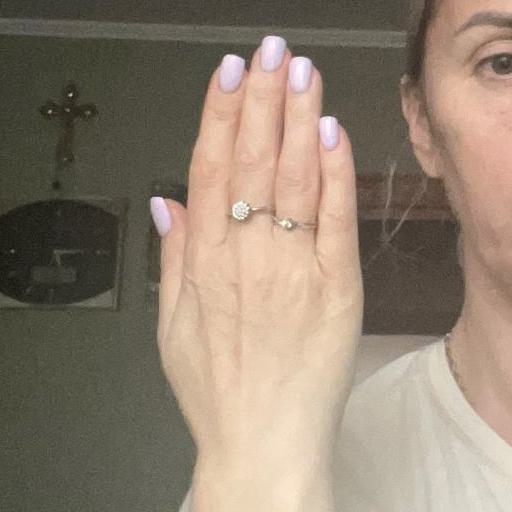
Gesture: stop_inverted